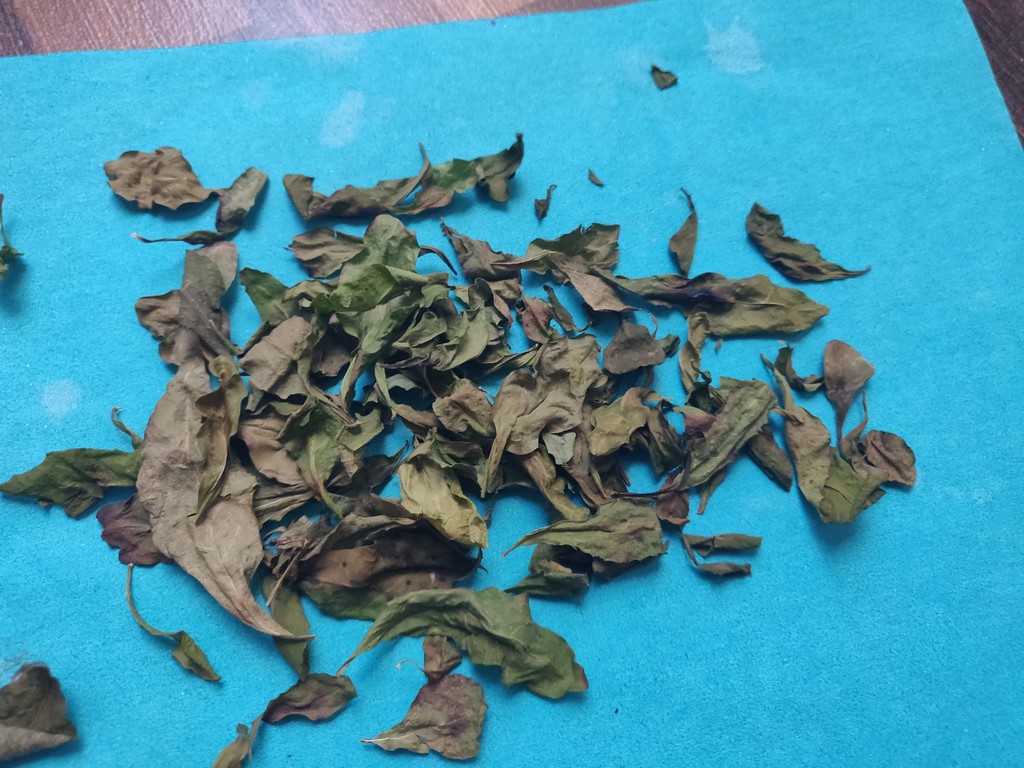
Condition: Dried
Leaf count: multiple
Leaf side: unknown